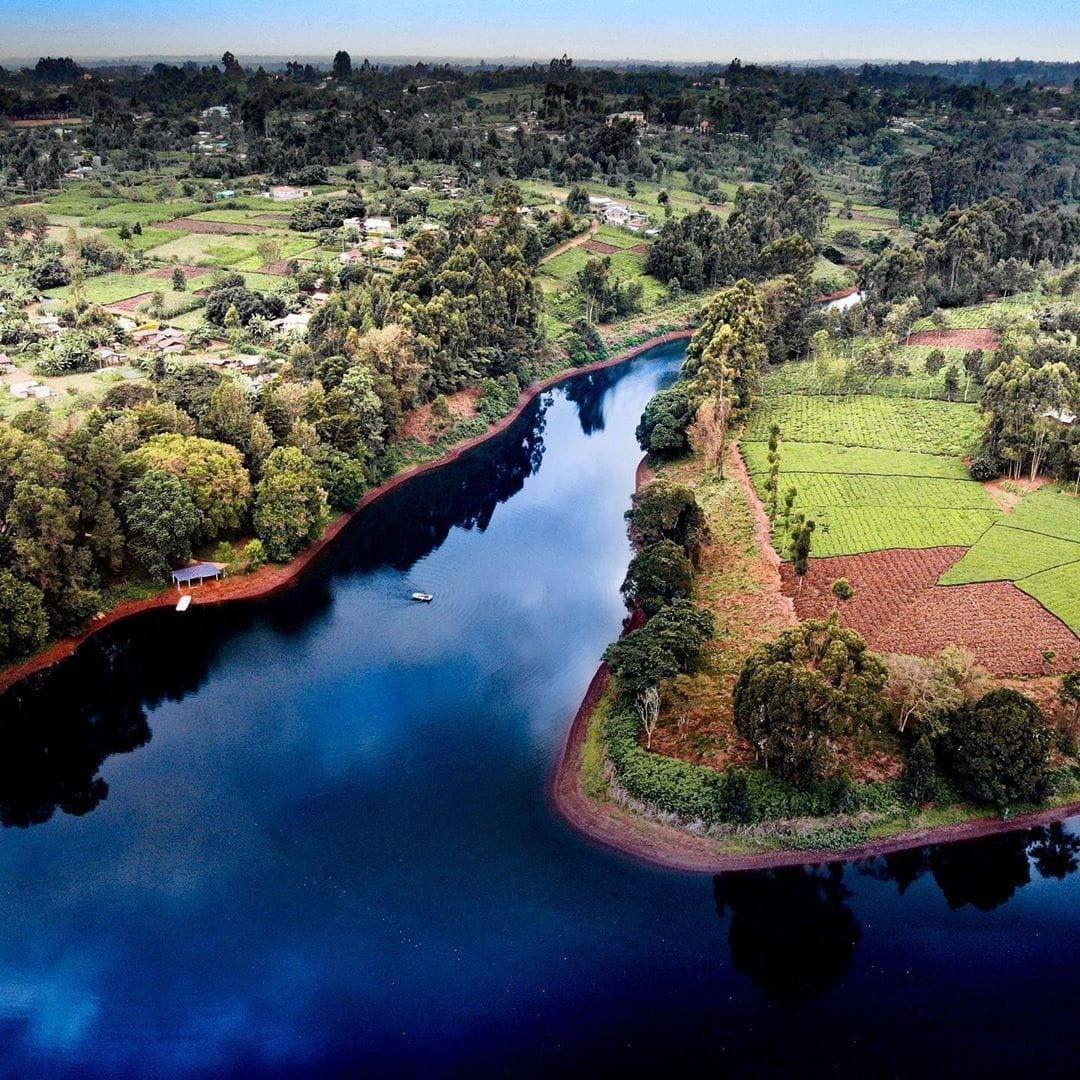
Mandhari nzuri na ya kuvutia ya mto mkubwa wenye maji mengi, uliozingirwa na miti mikubwa katika kingo zake zote mbili.